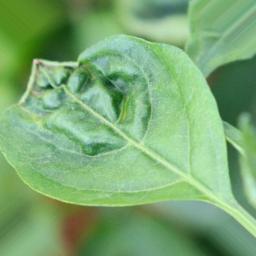
Label: mites_and_trips